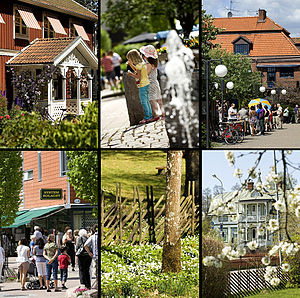
Skillingaryd
Skillingaryd
Skillingaryd er et byområde i Vaggeryds kommun i Jönköpings län i Sverige. I 2010 var indbyggertallet 12.029.